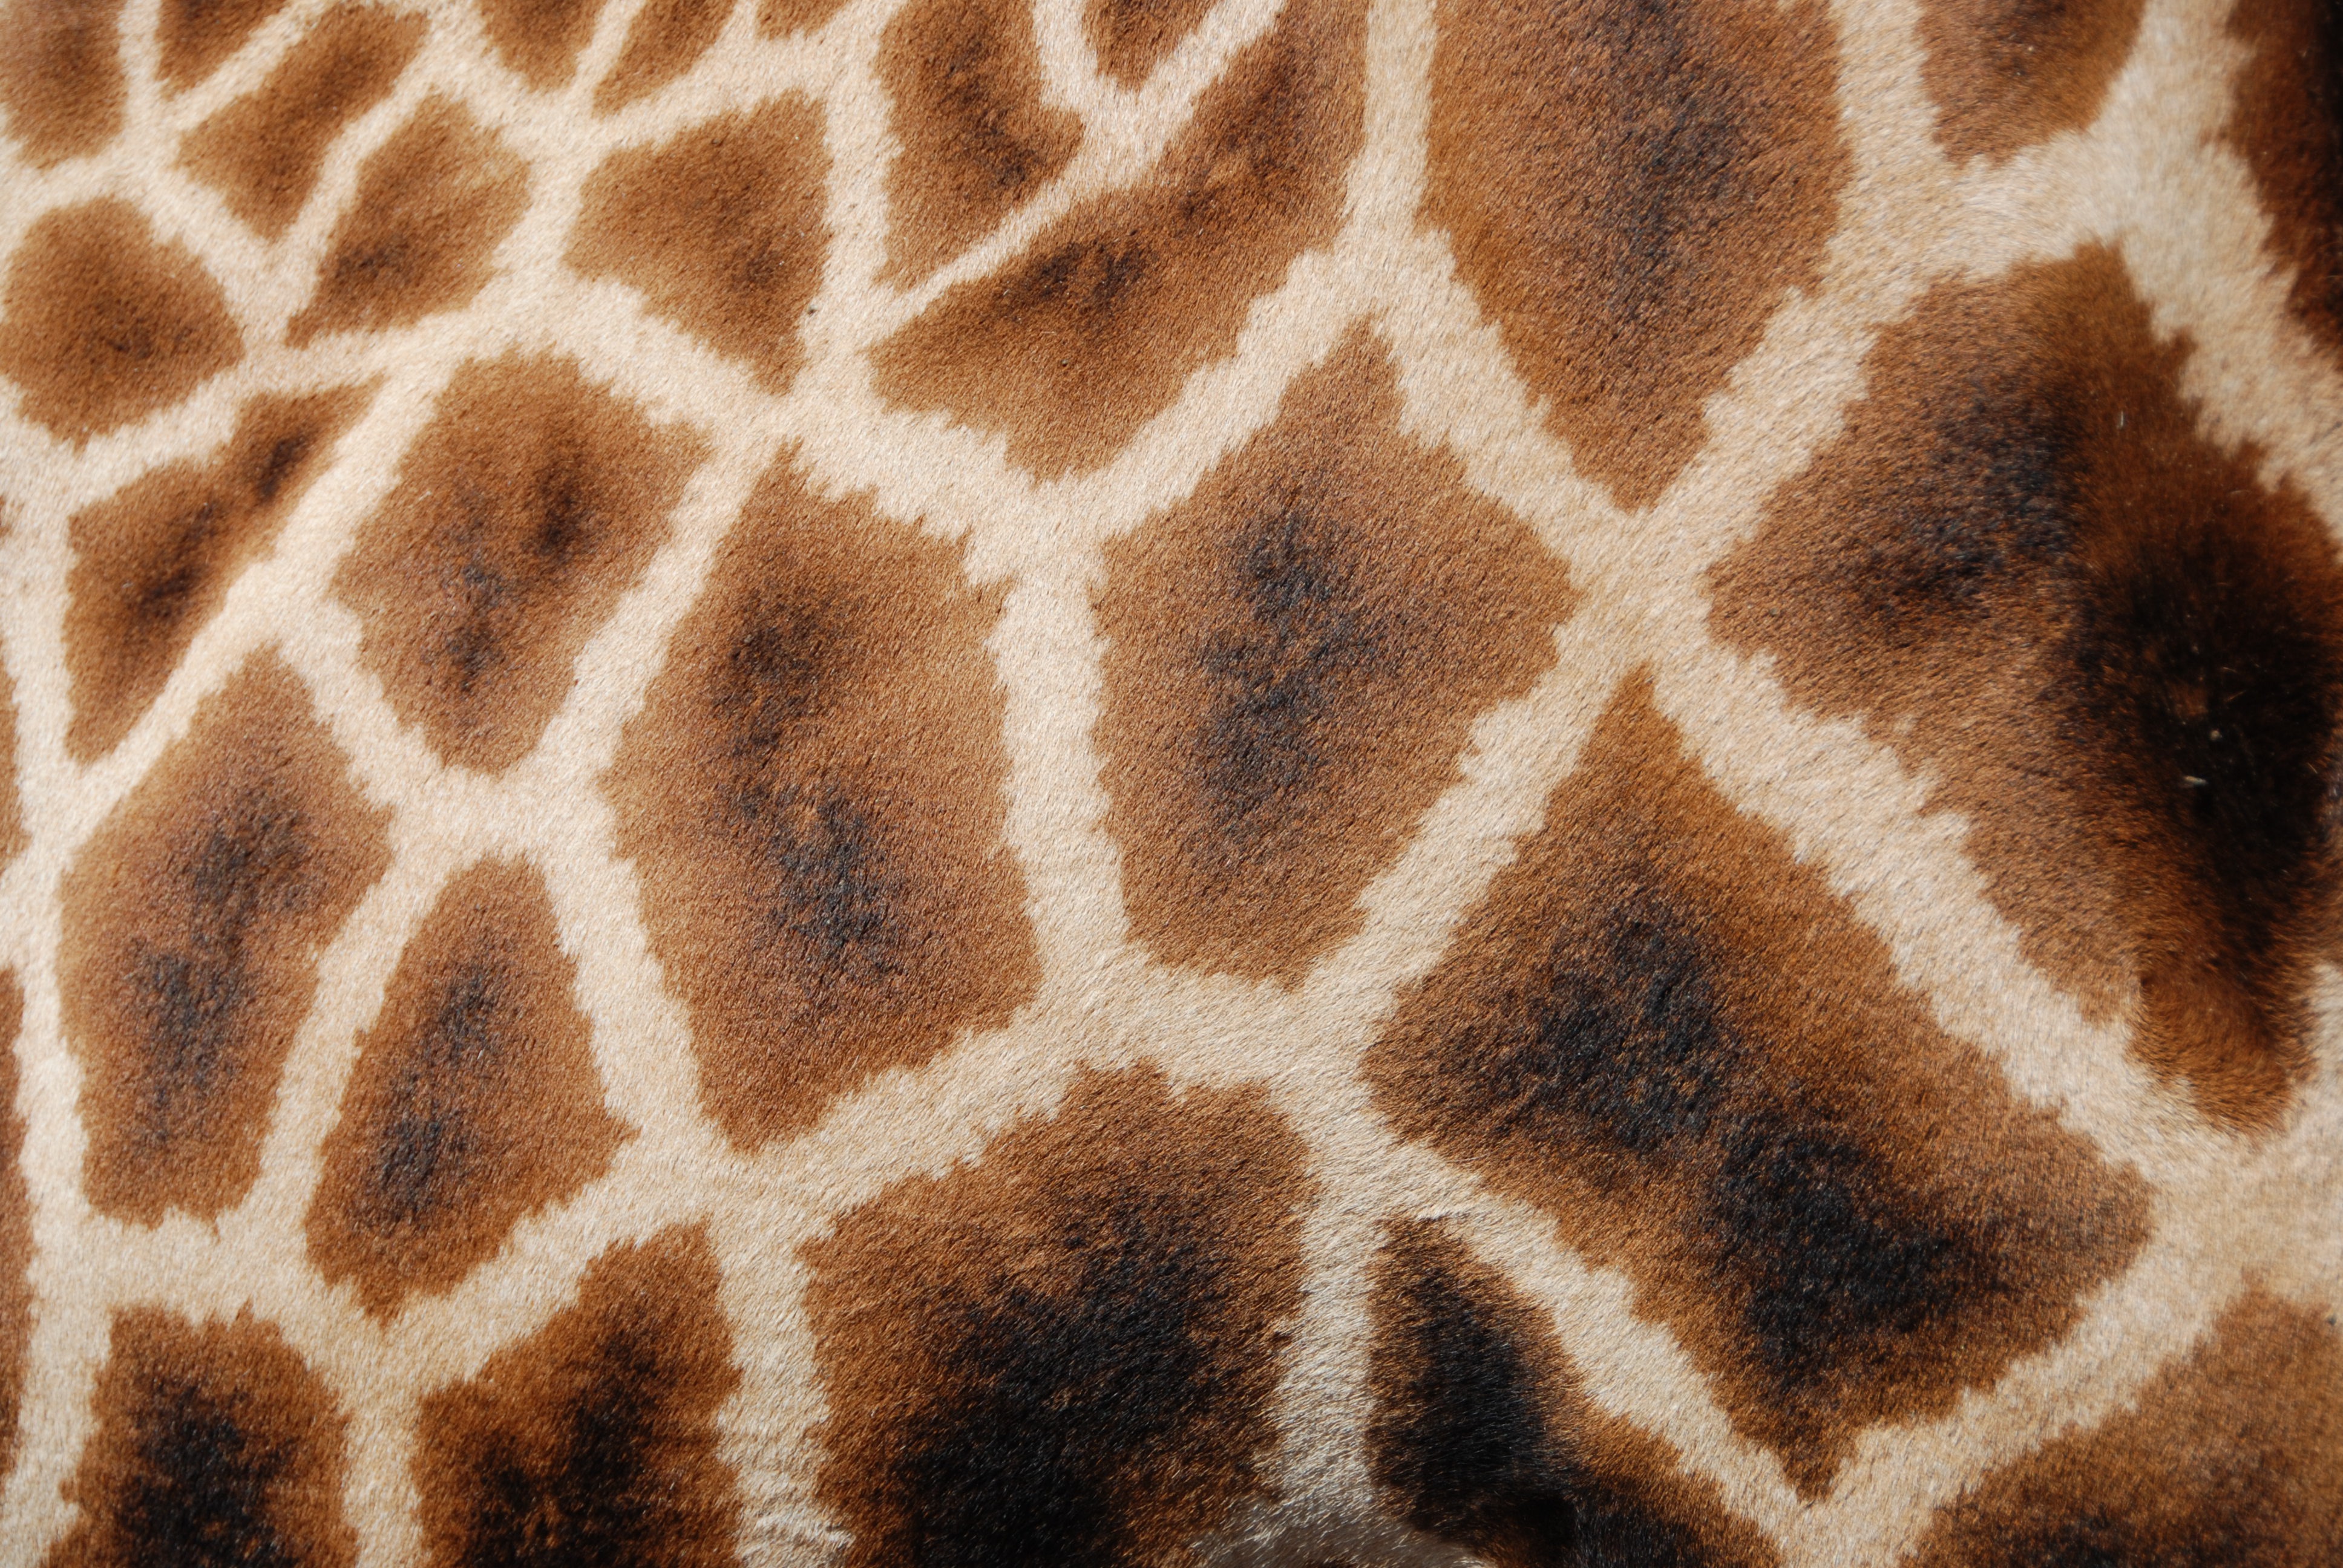
nature, wilderness, animal, wildlife, wild, environment, africa, mammal, fauna, close up, outdoors, giraffe, zoology, vertebrate, patterns, species, giraffidae, reticulated giraffe